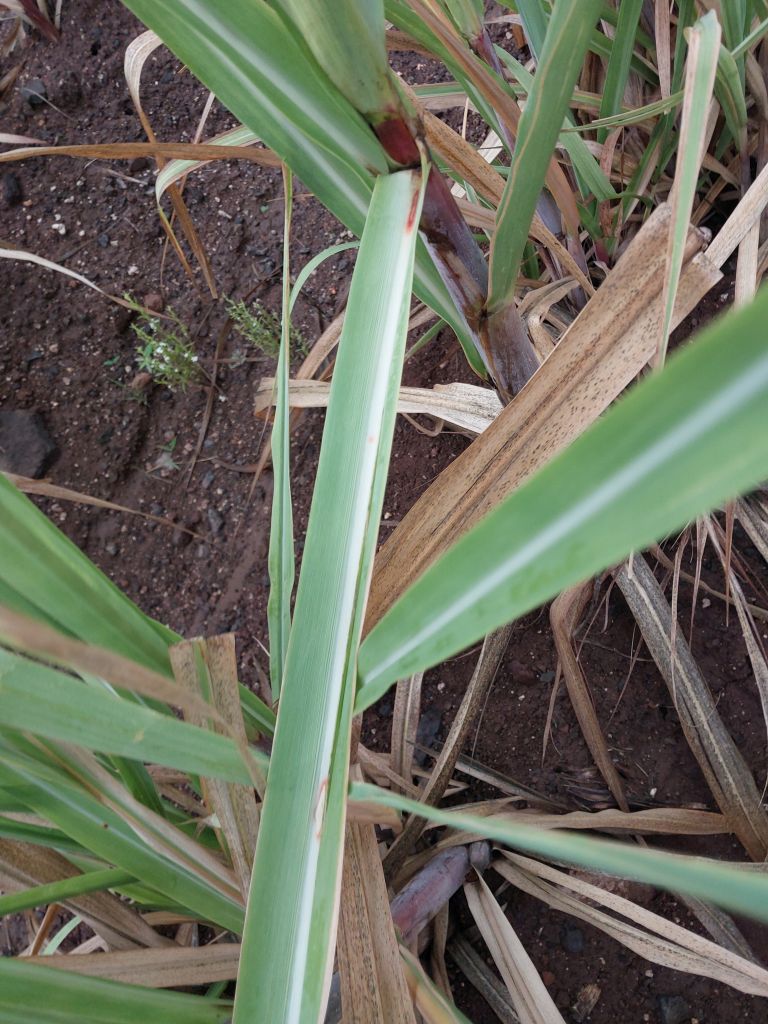
Label: Brown Spot